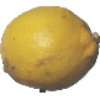
Label: Lemon 1